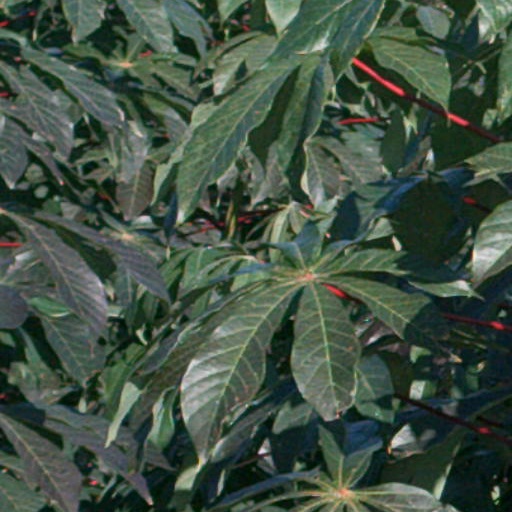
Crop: cassava